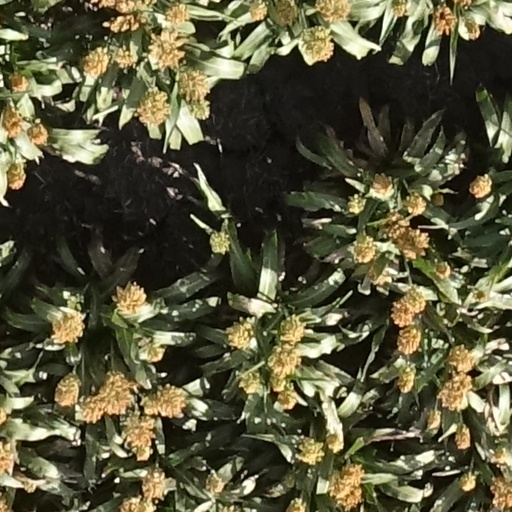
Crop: sorghum